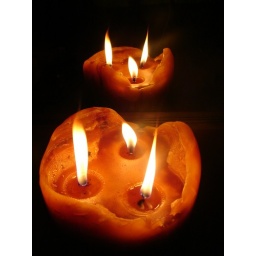
reflection of candle in mirror with available light